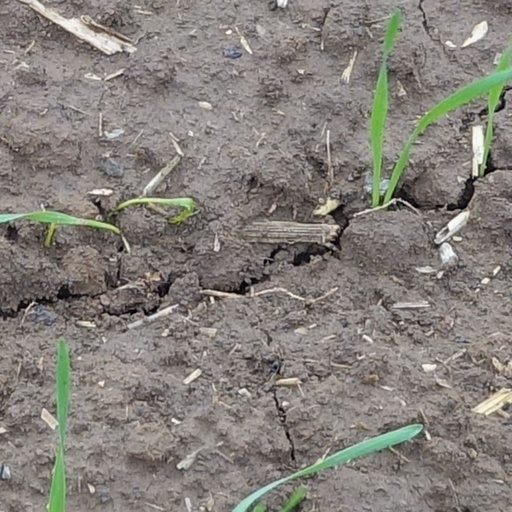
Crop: wheat